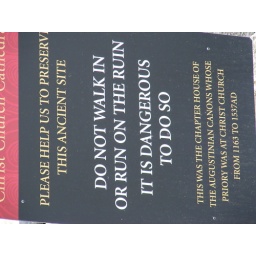
The sign that's in front of the ruins. it was a chapter house sorry...